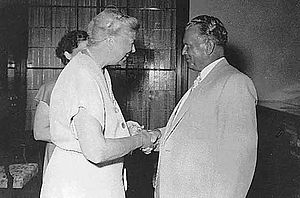
Josip Broz Tito / Præsident / De alliancefrie landes bevægelse
Tito med den tidligere amerikanske førstedame Eleanor Roosevelt i juli 1953.
"Josip Broz Tito var en jugoslavisk revolutionær og statsmand, der besad flere politiske embeder fra 1943 og til sin død i 1980. Under 2. verdenskrig var han leder af de jugoslaviske partisaner, der ofte betragtes som den mest effektive modstandsbevægelse i det tysk-besatte Europa. Til trods for at hans præsidentperiode er blevet kritiseret som autoritær, og at der er blevet rejst mistanke om undertrykkelse af politiske modstandere, blev Tito af de fleste betragtet som en godgørende diktator"" på grund af hans økonomiske og diplomatiske politik. Han var en populær offentlig figur både inden og uden for Jugoslaviens grænser. Tito, der blev set som et forenende symbol, vedligeholdt gennem sin indenrigspolitik en fredelig sameksistens mellem nationerne i det jugoslaviske forbund. Han blev yderligere kendt som en central skikkelse indenfor De alliancefrie landes bevægelse sammen med Indiens Jawaharlal Nehru, Egyptens Gamal Abdel Nasser og Indonesiens Sukarno.